The Spin Crowd

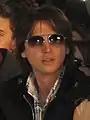
Cheban in 2010.

"The Spin Crowd" began as half-hour special, entitled "The SPINdustry", which aired on E! on February 21, 2010 following the season 4 finale of "Keeping Up with the Kardashians". Described as a "half-hour documentary", "The SPINdustry" focused on the launch of specialty candy line. While critically panned, "The SPINdustry" special received high audience ratings, with 2.53 million viewers at its debut. A full eight-episode series based around the special's premise was approved shortly after. The full series was announced to the public by E! on June 10, 2010.